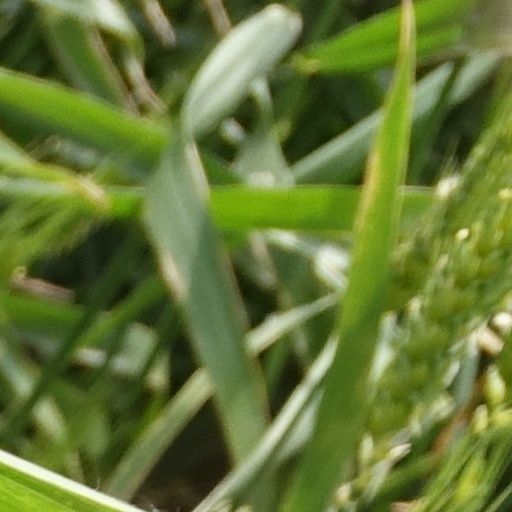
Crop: wheat